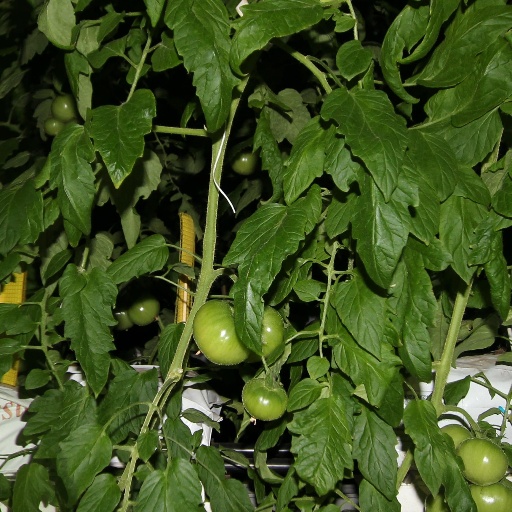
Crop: tomato